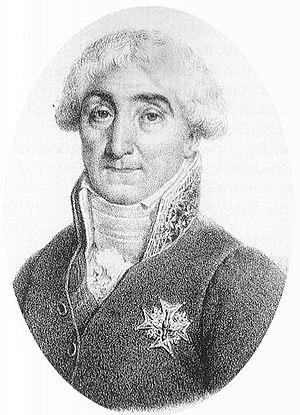
Raymond de Sèze (1748-1828), dit Romain Desèze
La rue de Sèze est une voie des 8ᵉ et 9ᵉ arrondissements de Paris.
La famille de Sèze ou de Seze olim Deseze est une famille d'ancienne bourgeoisie française qui comprend parmi ses membres des jurats, des hommes de loi, des médecins, des hauts fonctionnaires, etc.